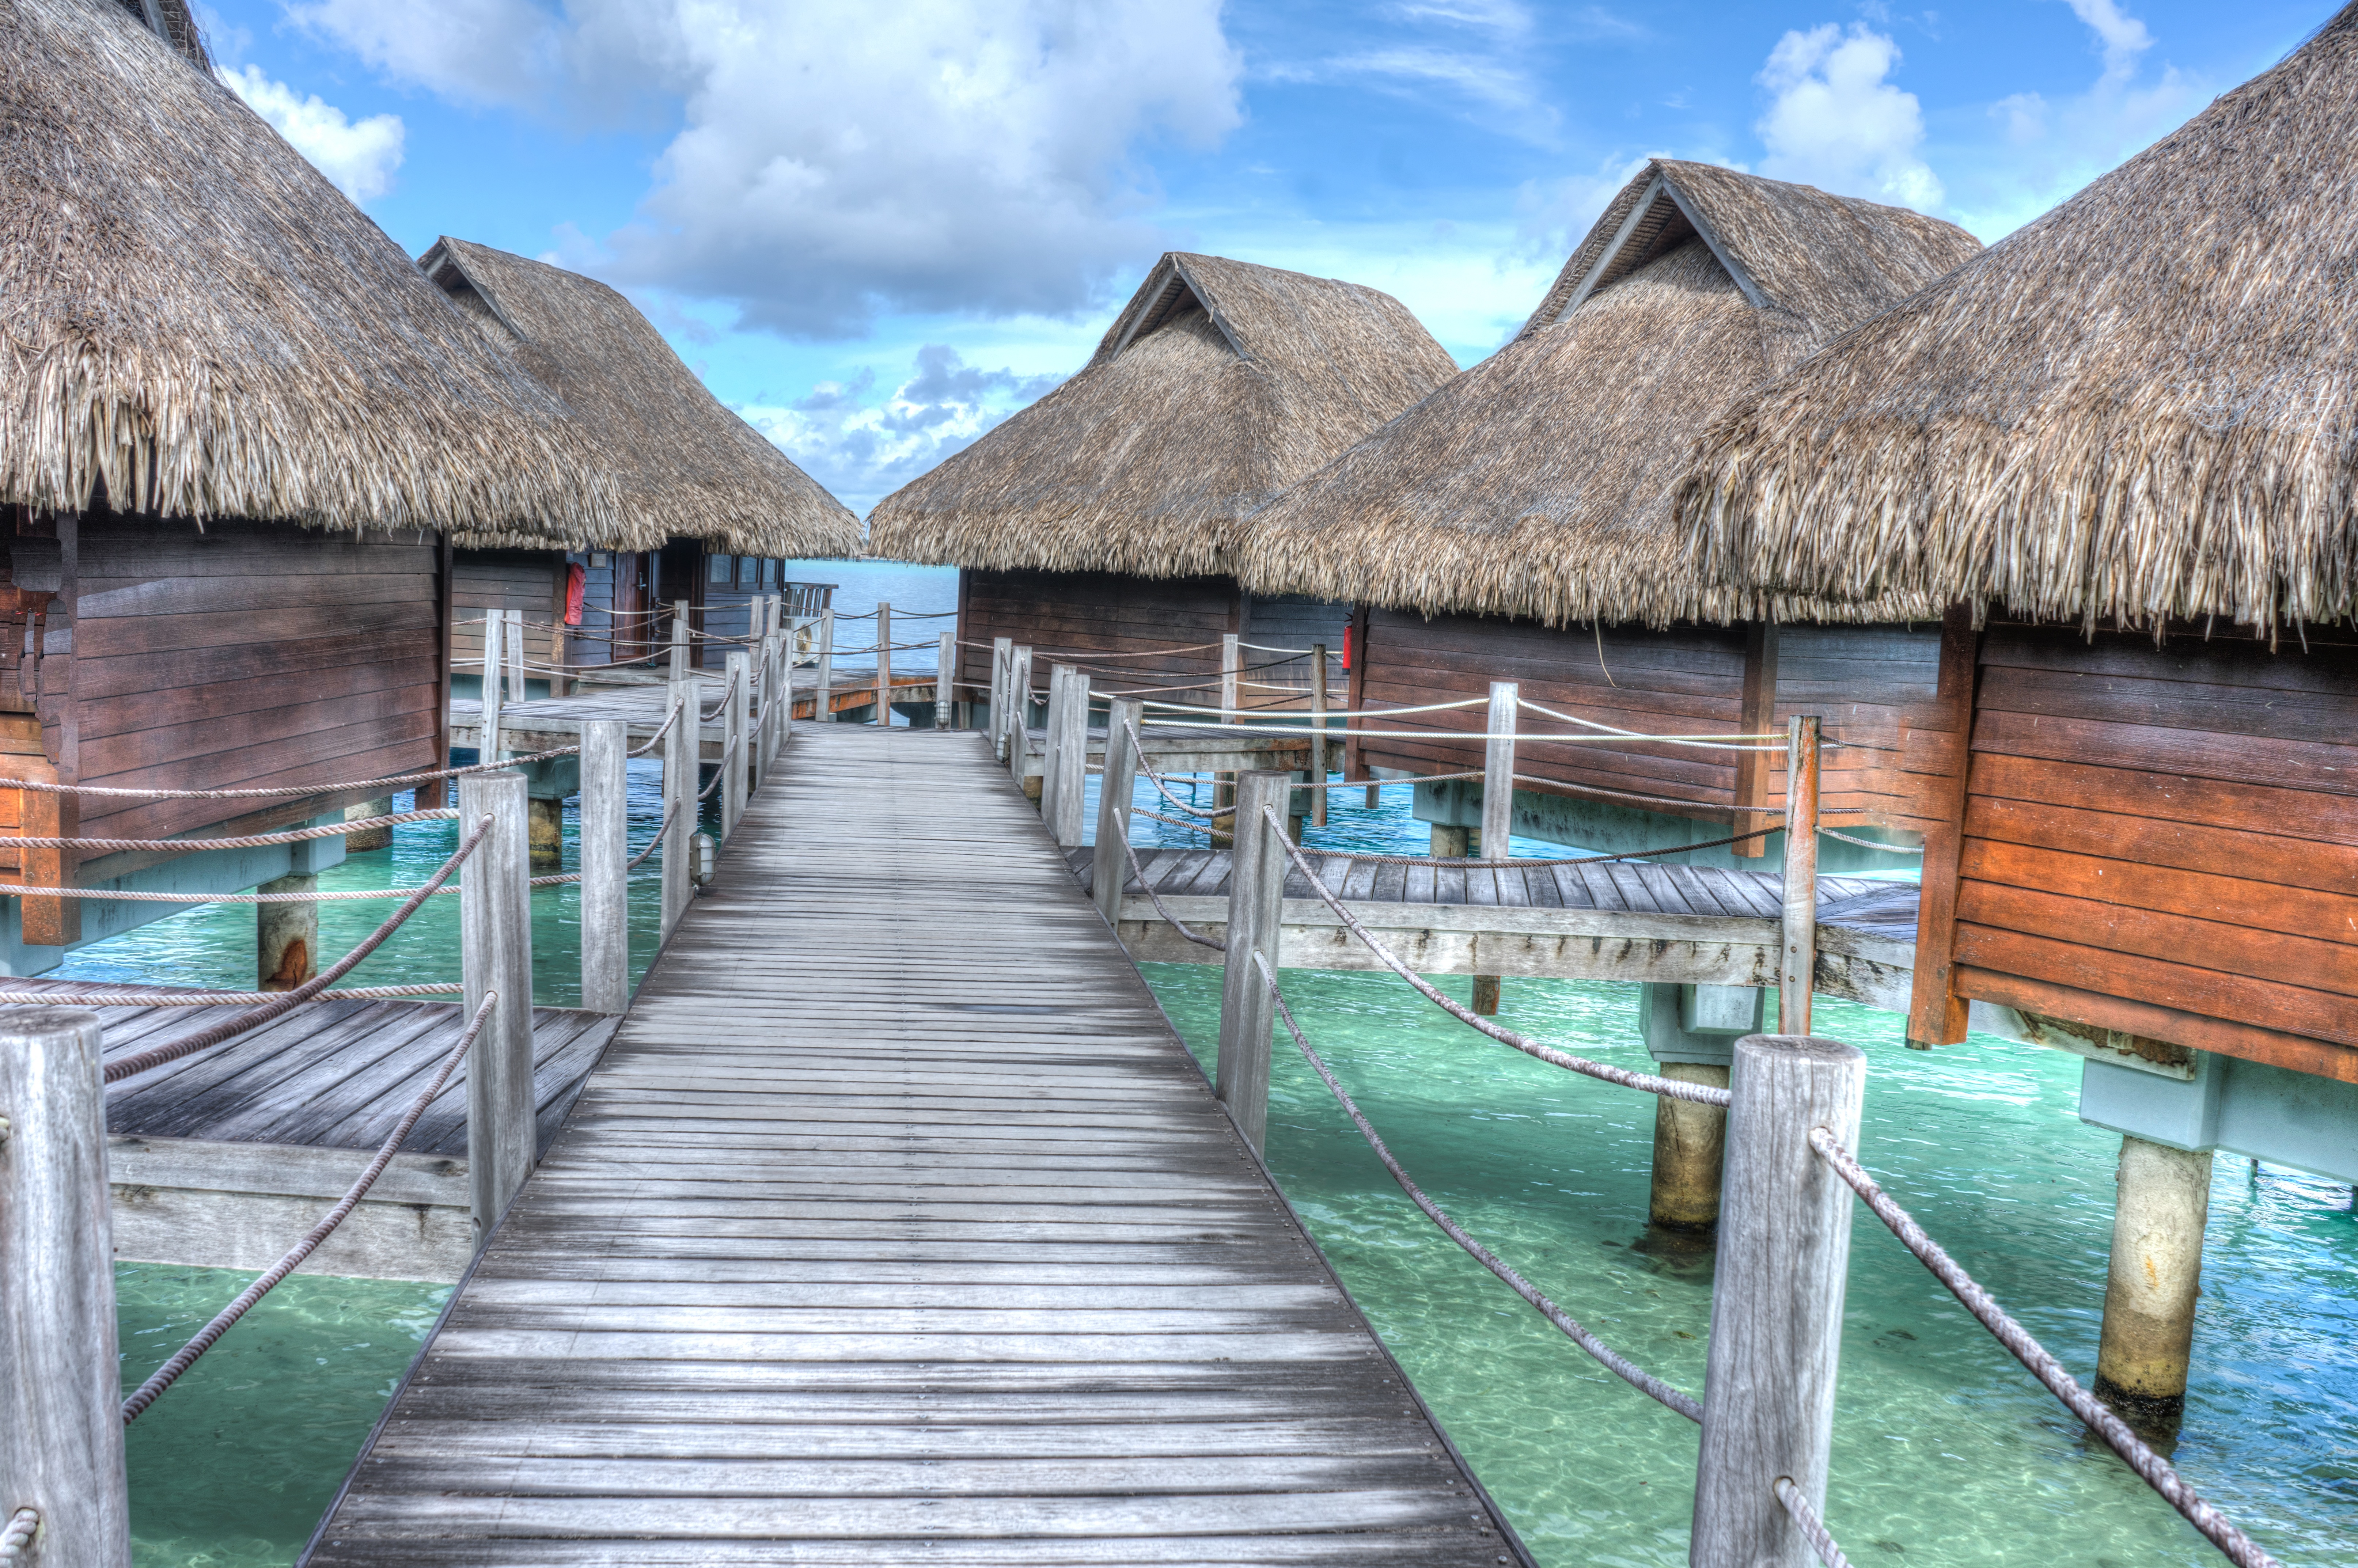
sea, nature, ocean, sky, walkway, summer, vacation, travel, hut, village, tropical, lagoon, island, romantic, blue, tourism, luxury, turquoise, hotel, resort, destinations, french polynesia, bora bora, over water bungalows